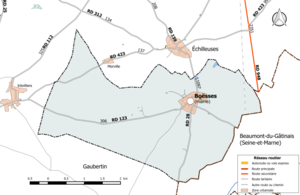
Carte du réseau routier de la commune de fr:Boësses.
Boësses est une commune française située dans le département du Loiret en région Centre-Val de Loire.